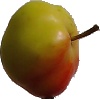
Label: Apple Red Yellow 2